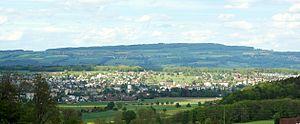
Wohlen est une commune suisse du canton d'Argovie, située dans le district de Bremgarten.